Bosphorus Cup (figure skating)

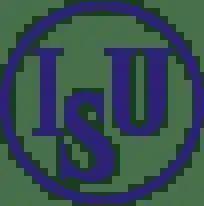

The Bosphorus Cup (formerly called the Istanbul Cup) is an international figure skating competition held in December in Istanbul, Turkey. Medals may be awarded in men's singles, women's singles, and ice dance at the senior, junior, and novice levels.